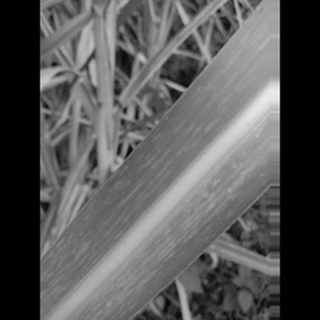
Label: sugarcane_mosaic